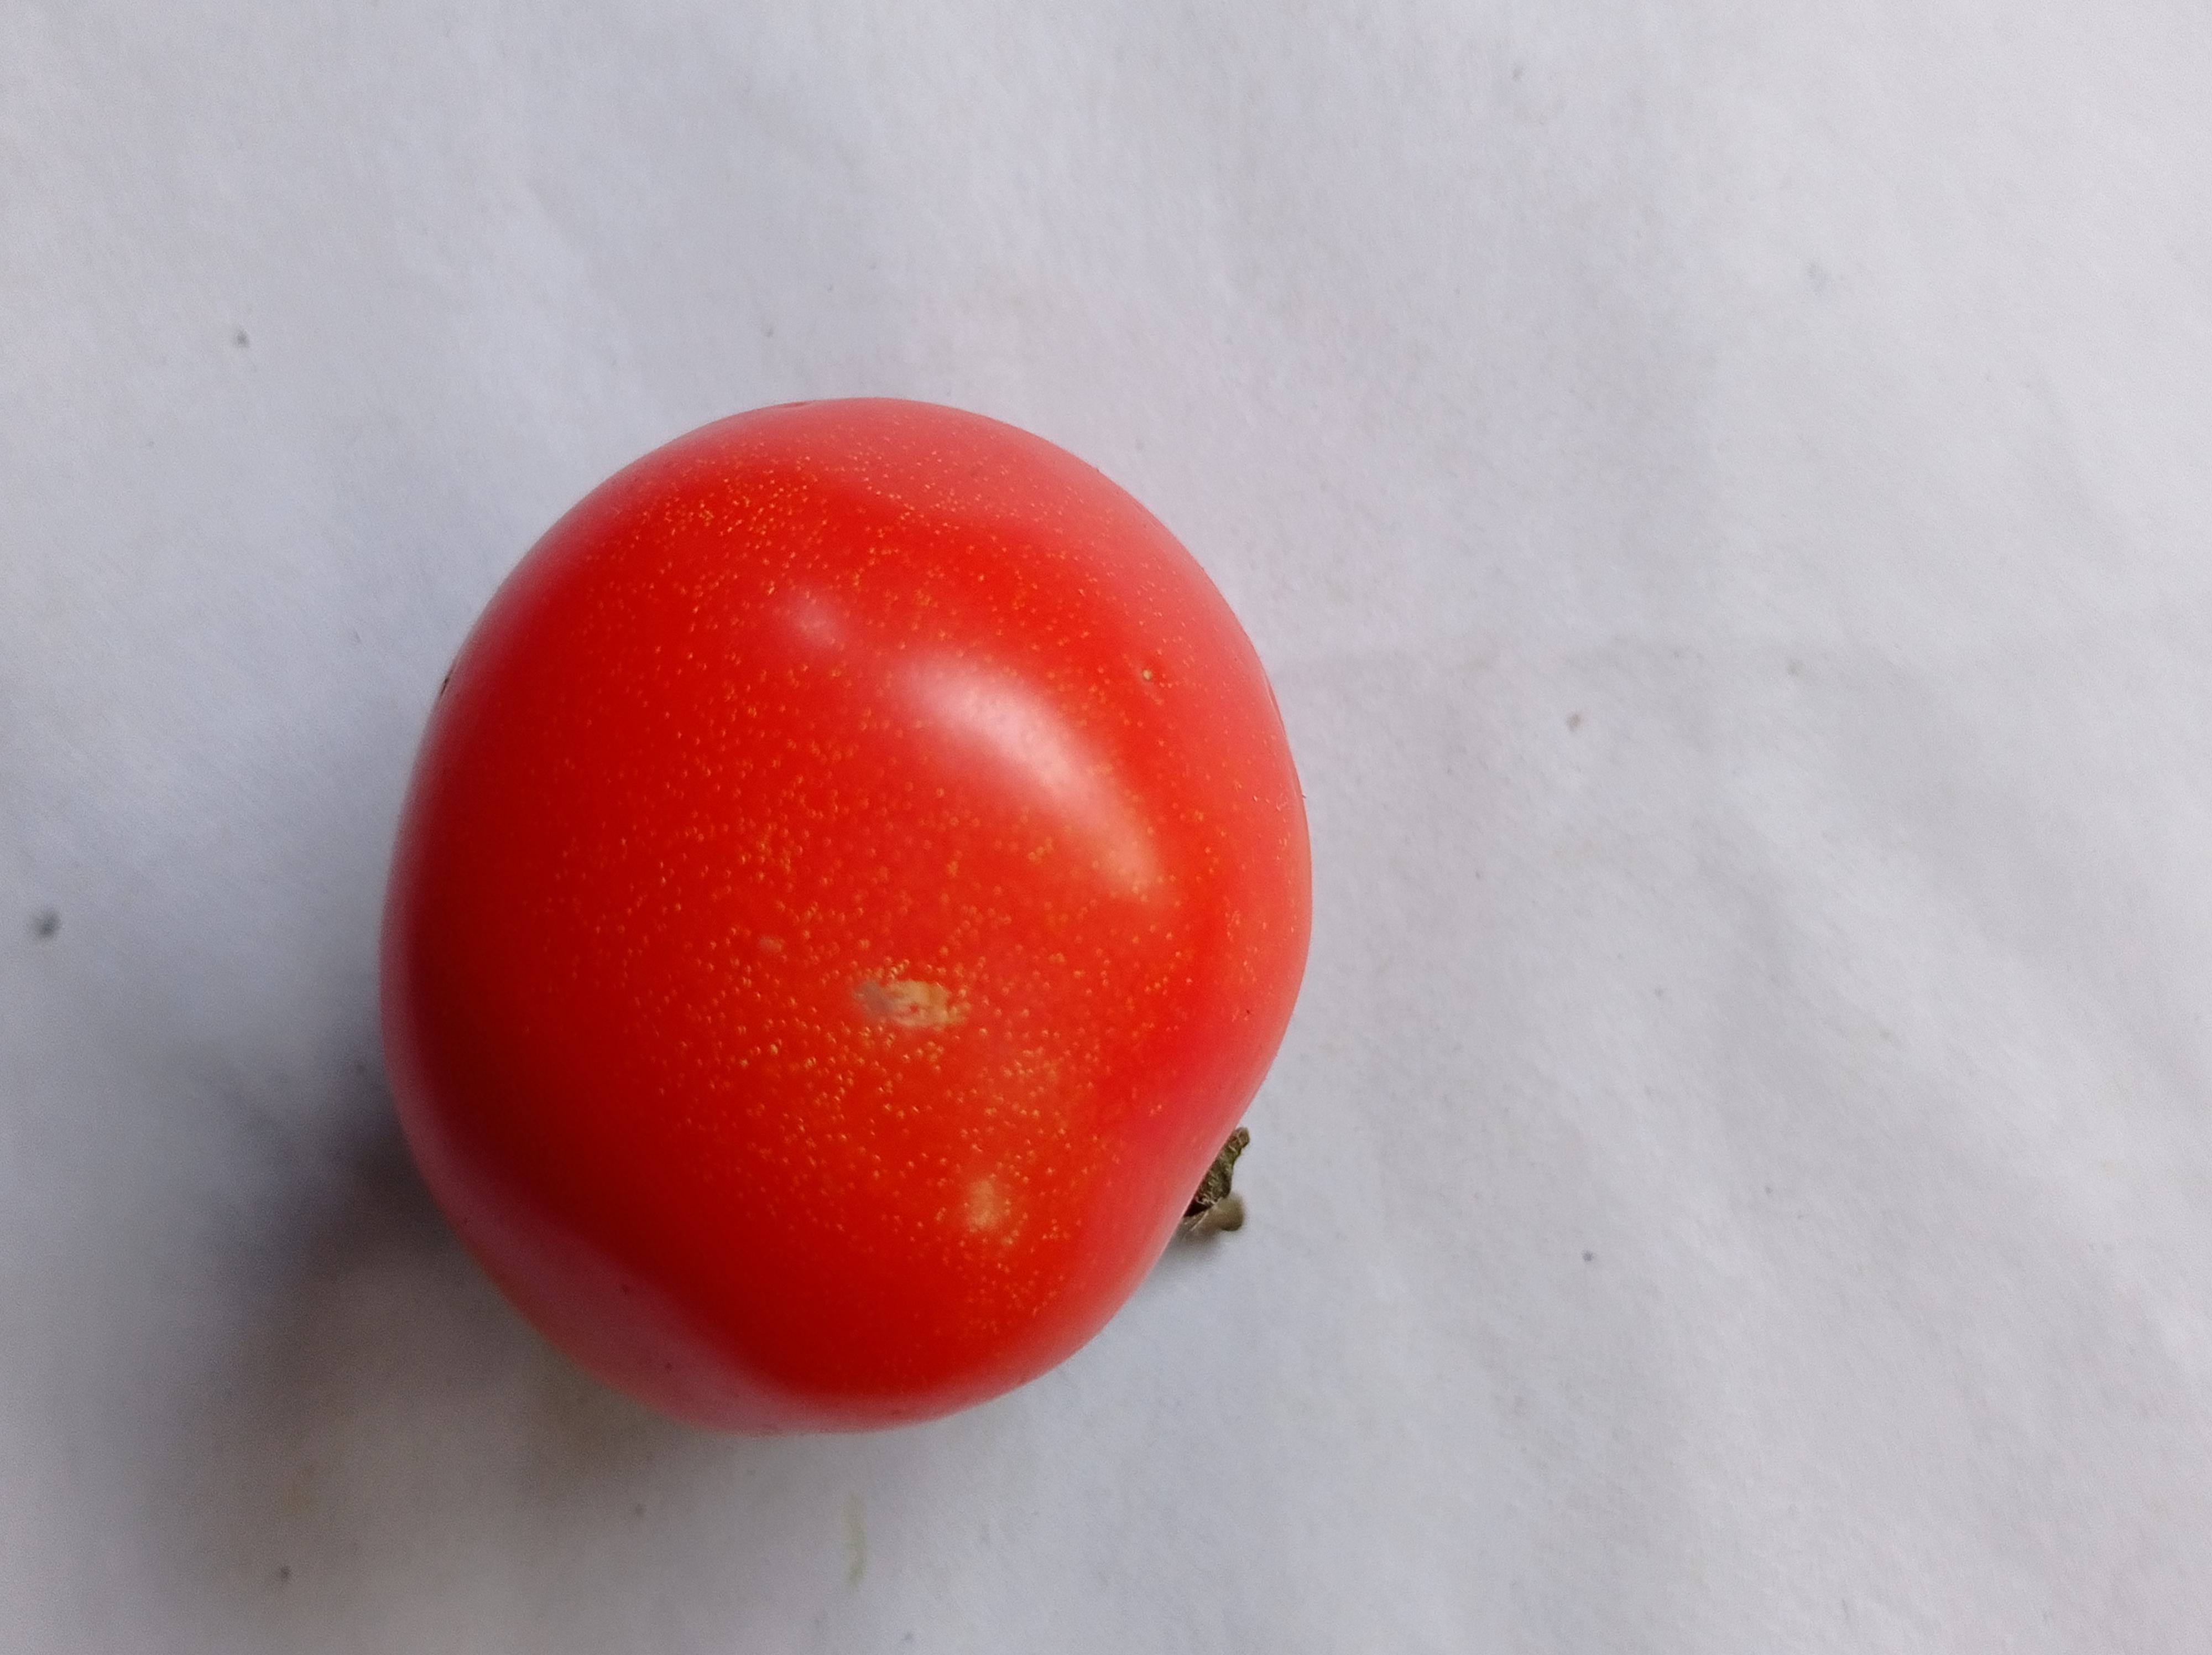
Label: Fresh